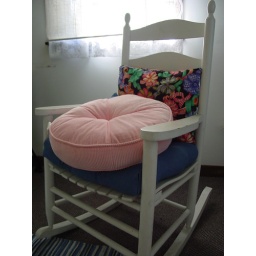
A rocking chair I found in the house we rented over the summer.